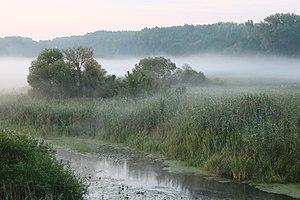
Rivière Desna, un affluant du Boug méridional, Vinnytsia Raion, Ukraine. Polski: Rzeka Desna, dopływ Bohu, przepływająca przez łąkę w